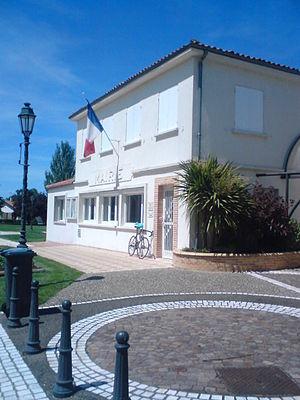
Mairie de Estillac (47)
Estillac est une commune du Sud-Ouest de la France, située dans le département de Lot-et-Garonne.